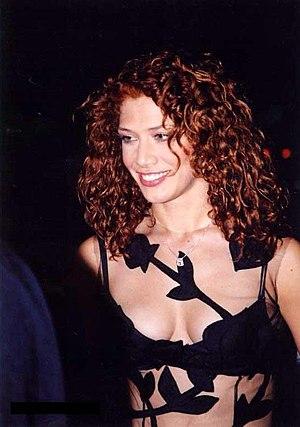
Sofi Tsedaka, née à Holon le 26 octobre 1975, est une actrice, chanteuse, présentatrice de télévision et femme politique israélienne issue de la communauté samaritaine de Holon.